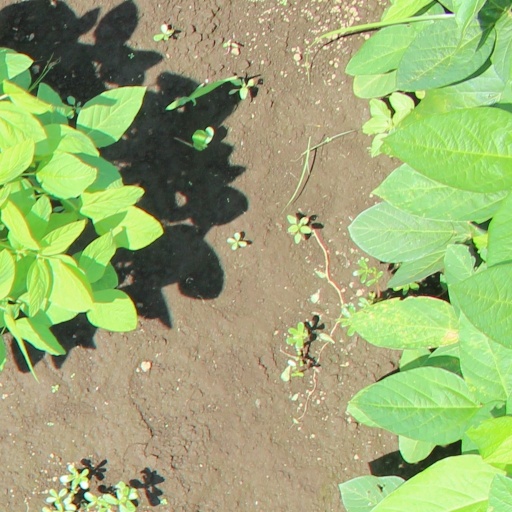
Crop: soybean